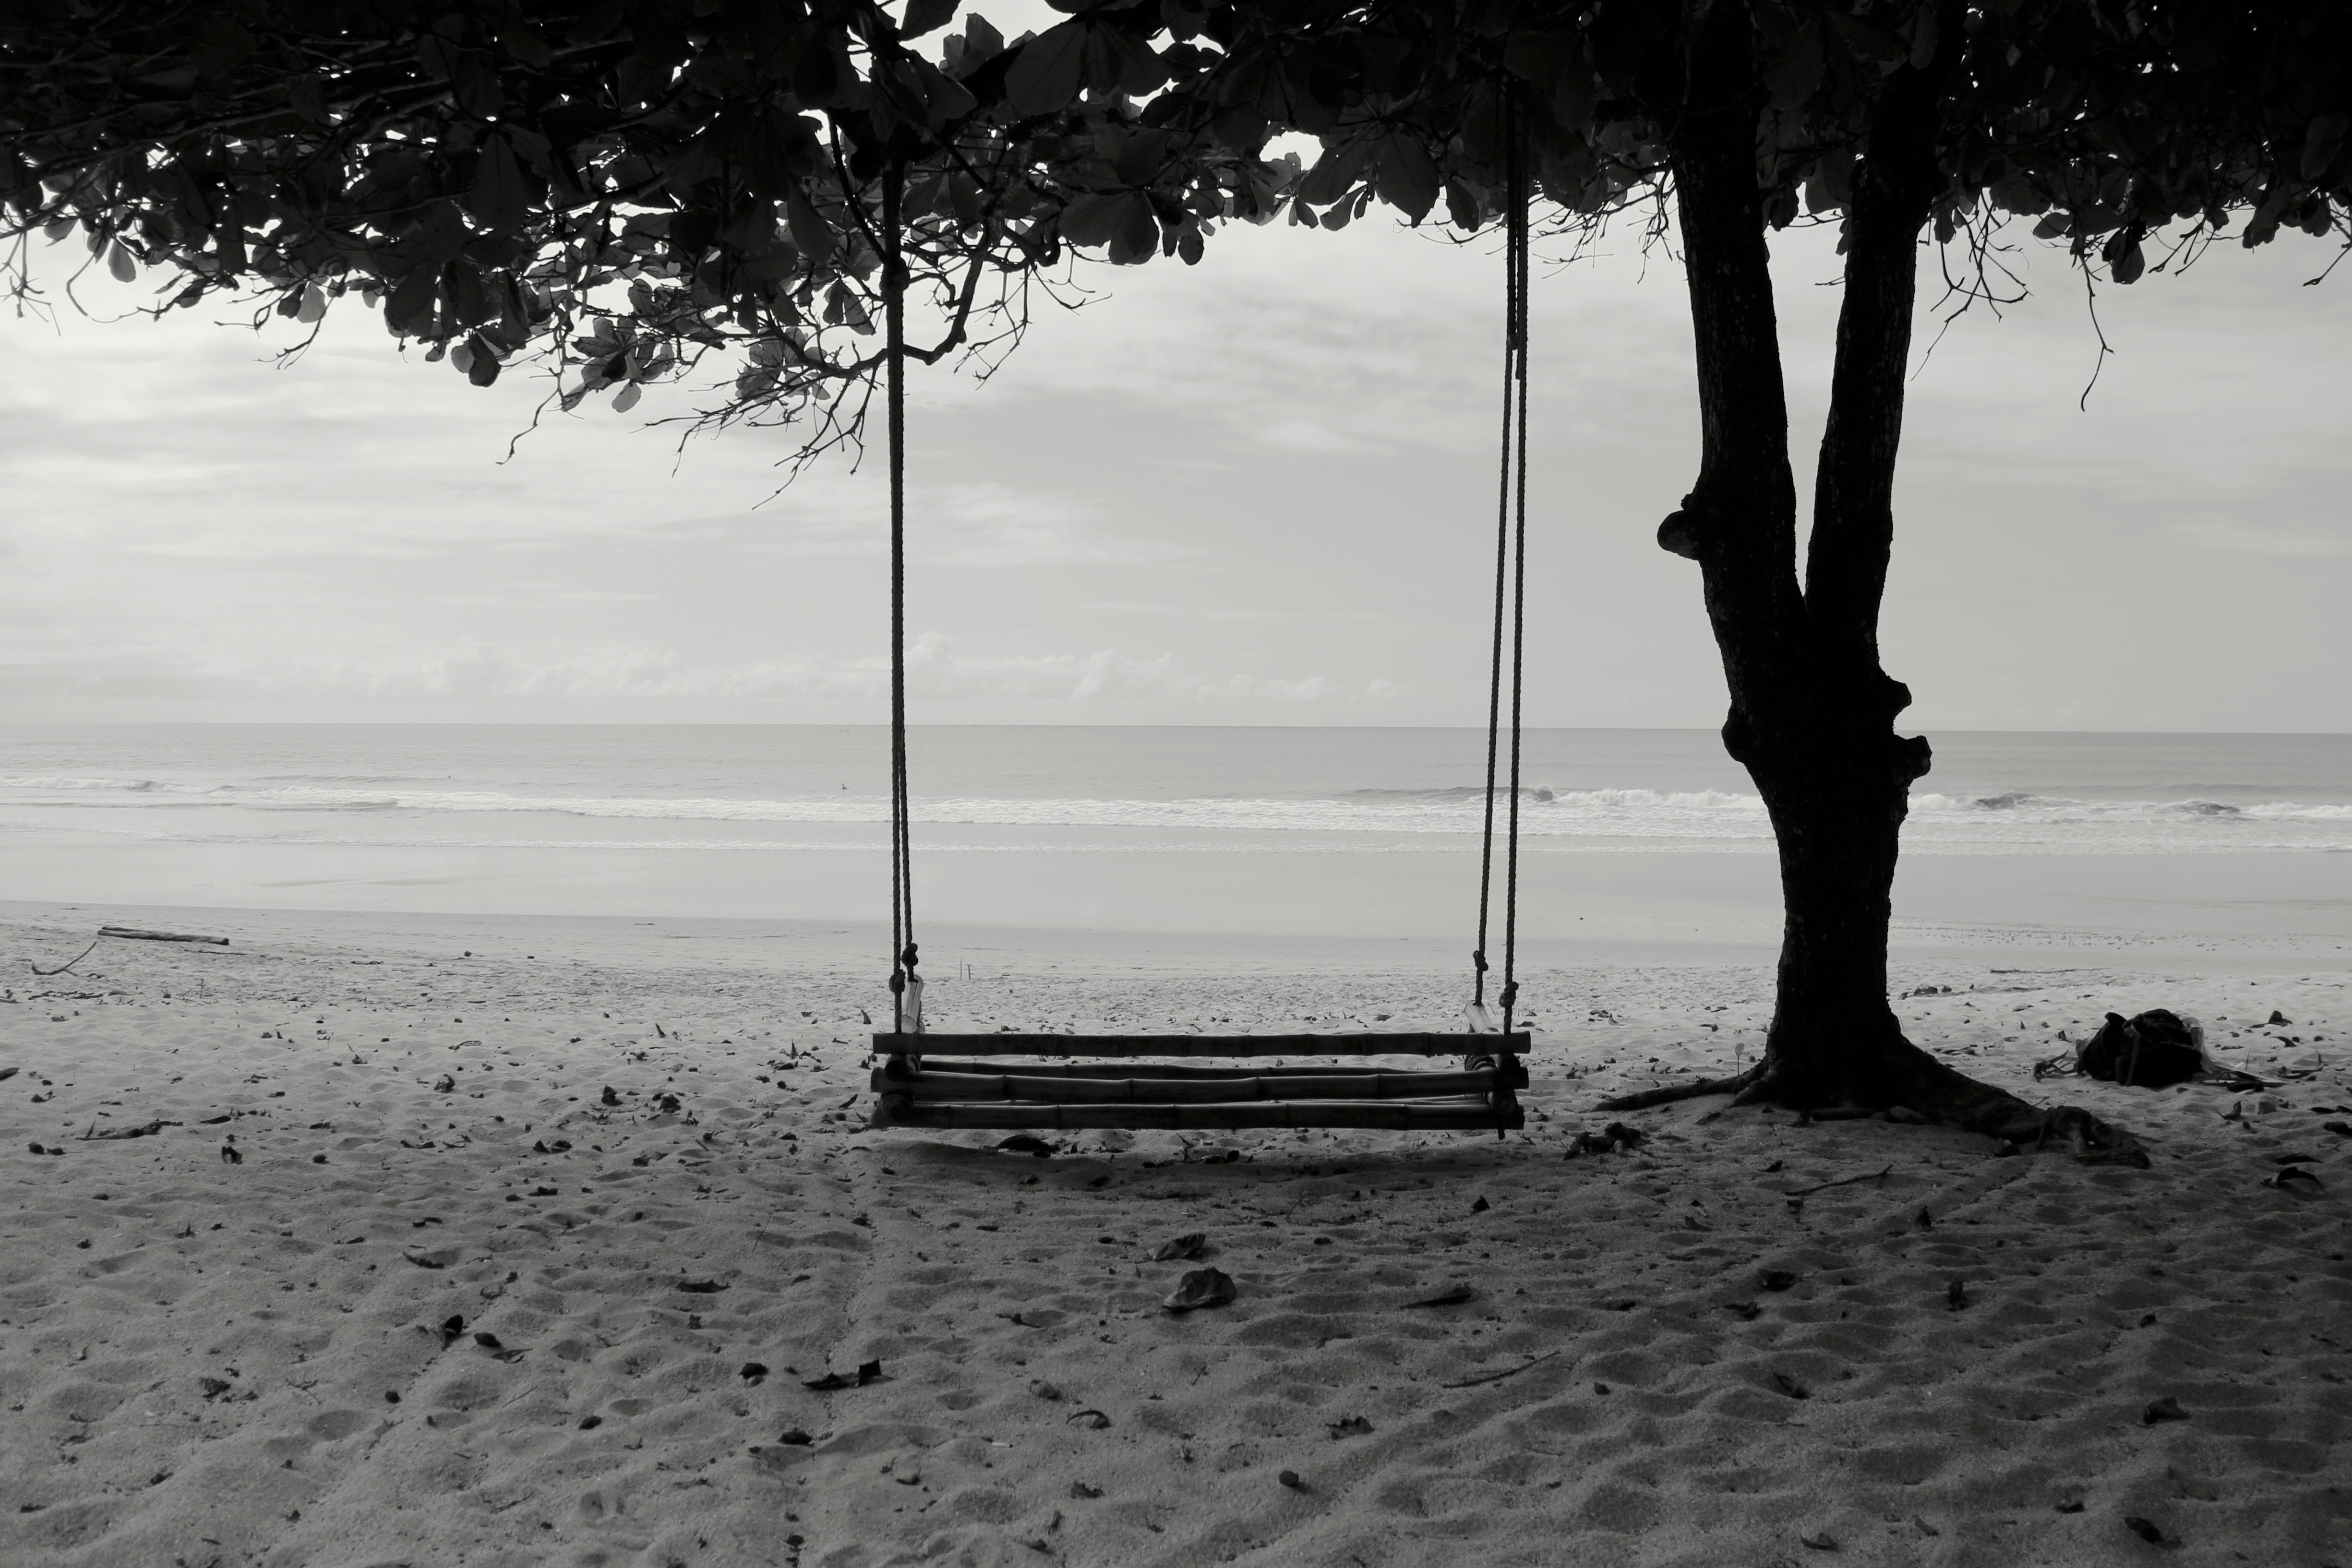
beach, sea, coast, tree, water, sand, ocean, horizon, snow, winter, light, black and white, sunset, white, sunlight, morning, shore, wave, reflection, shadow, black, monochrome, season, body of water, monochrome photography, atmospheric phenomenon